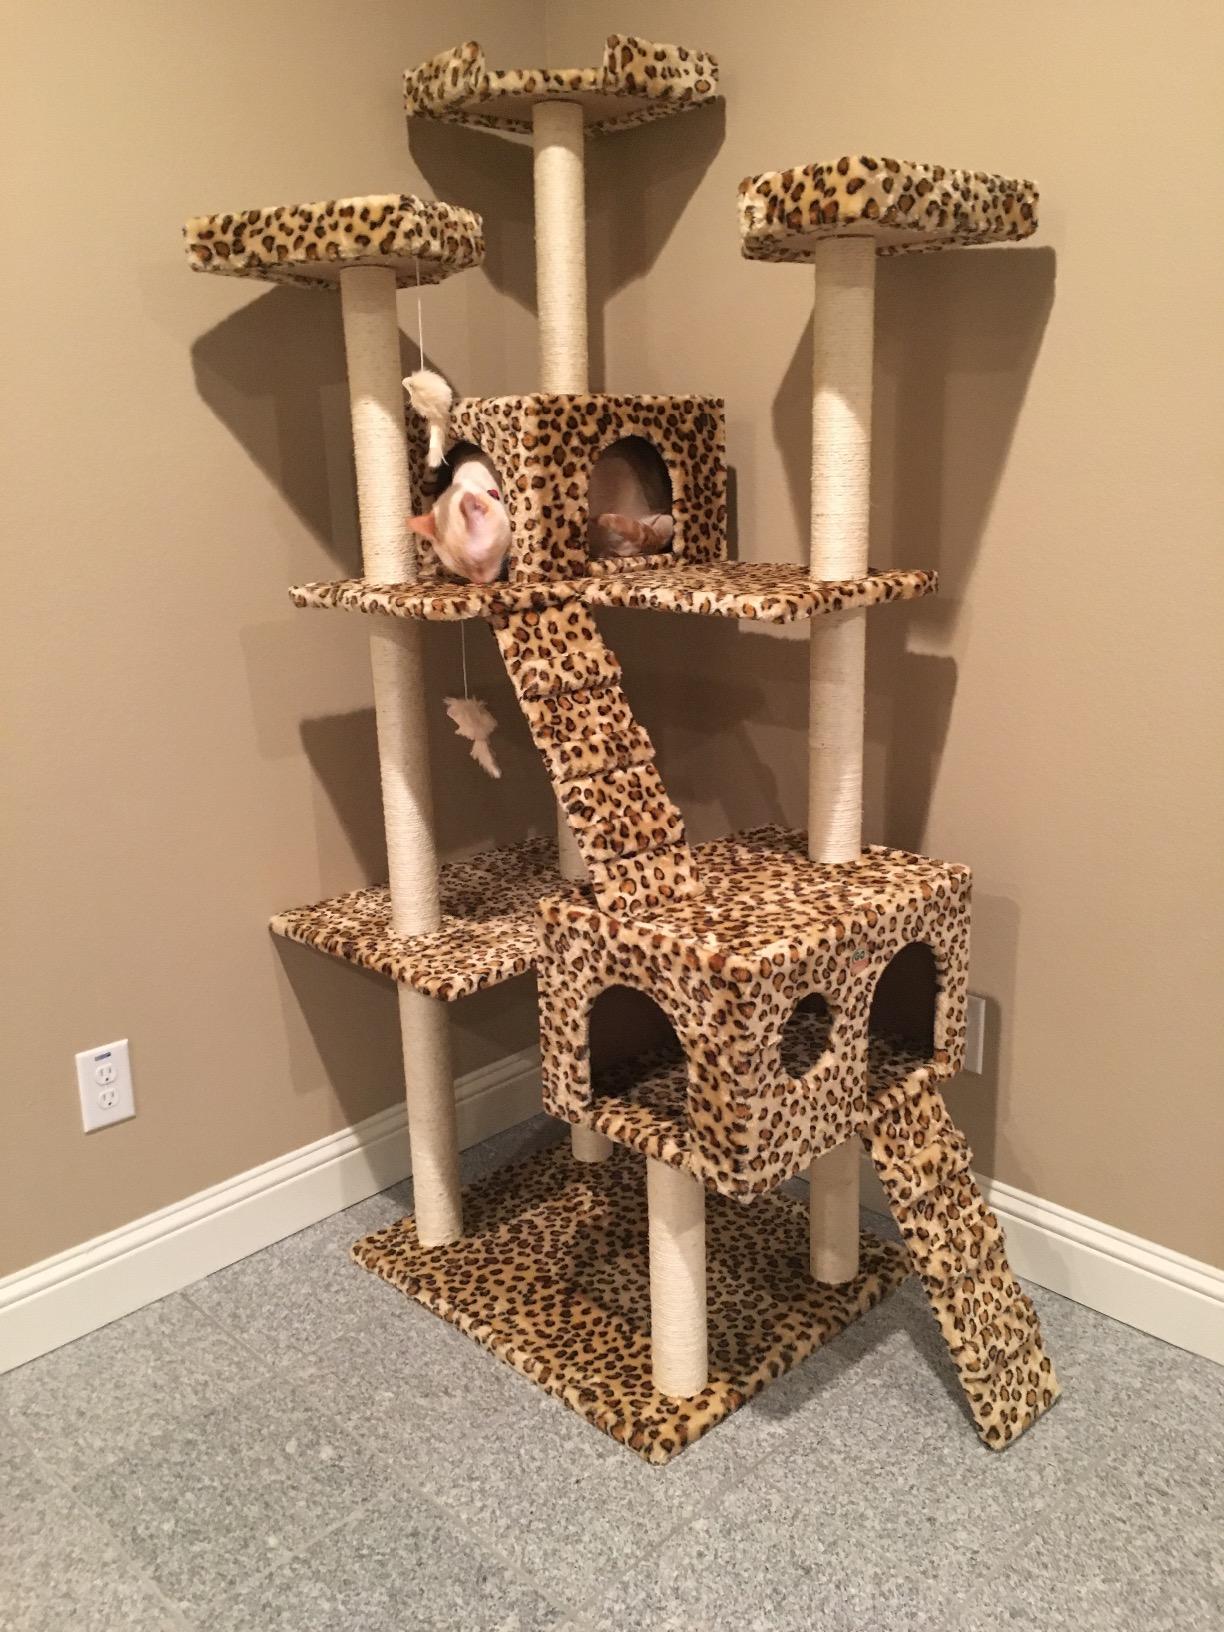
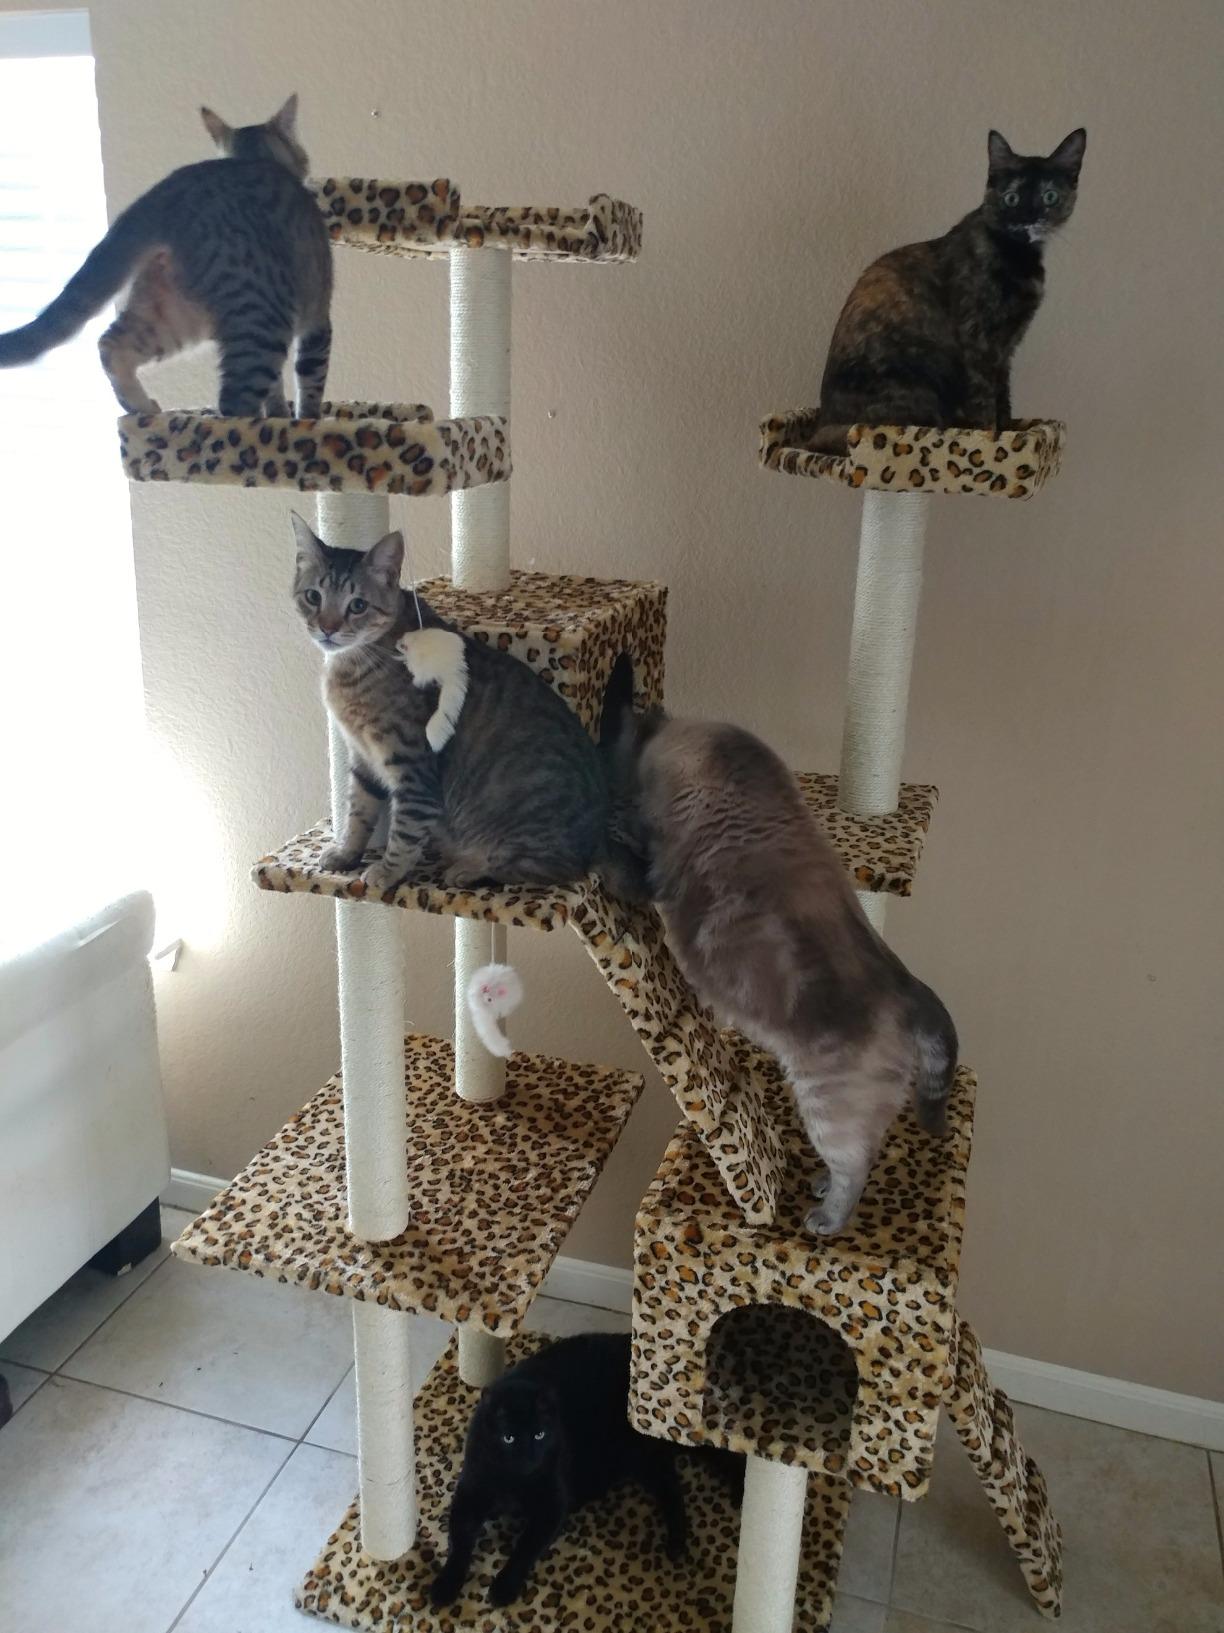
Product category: items_cat tree
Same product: yes